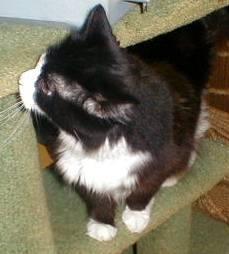
cat